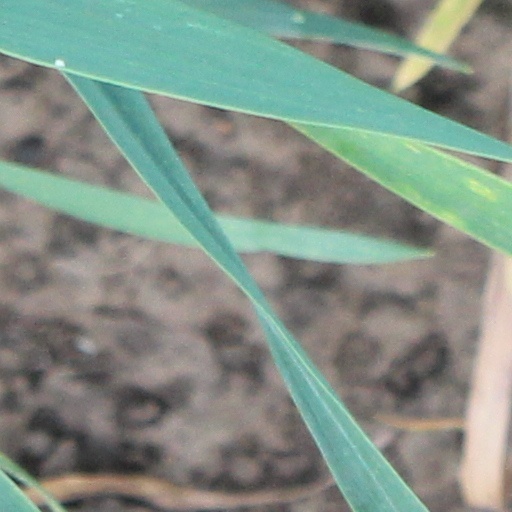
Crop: wheat